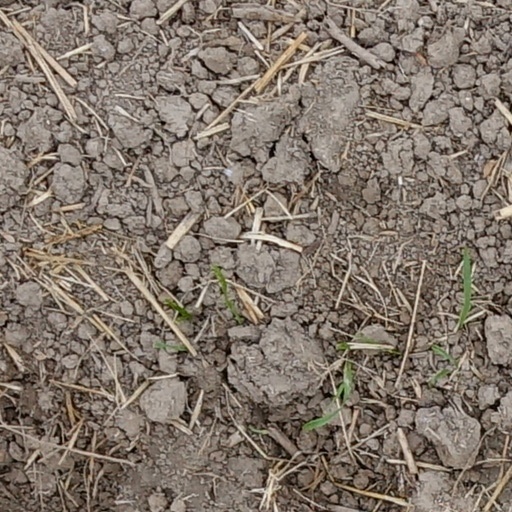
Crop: wheat